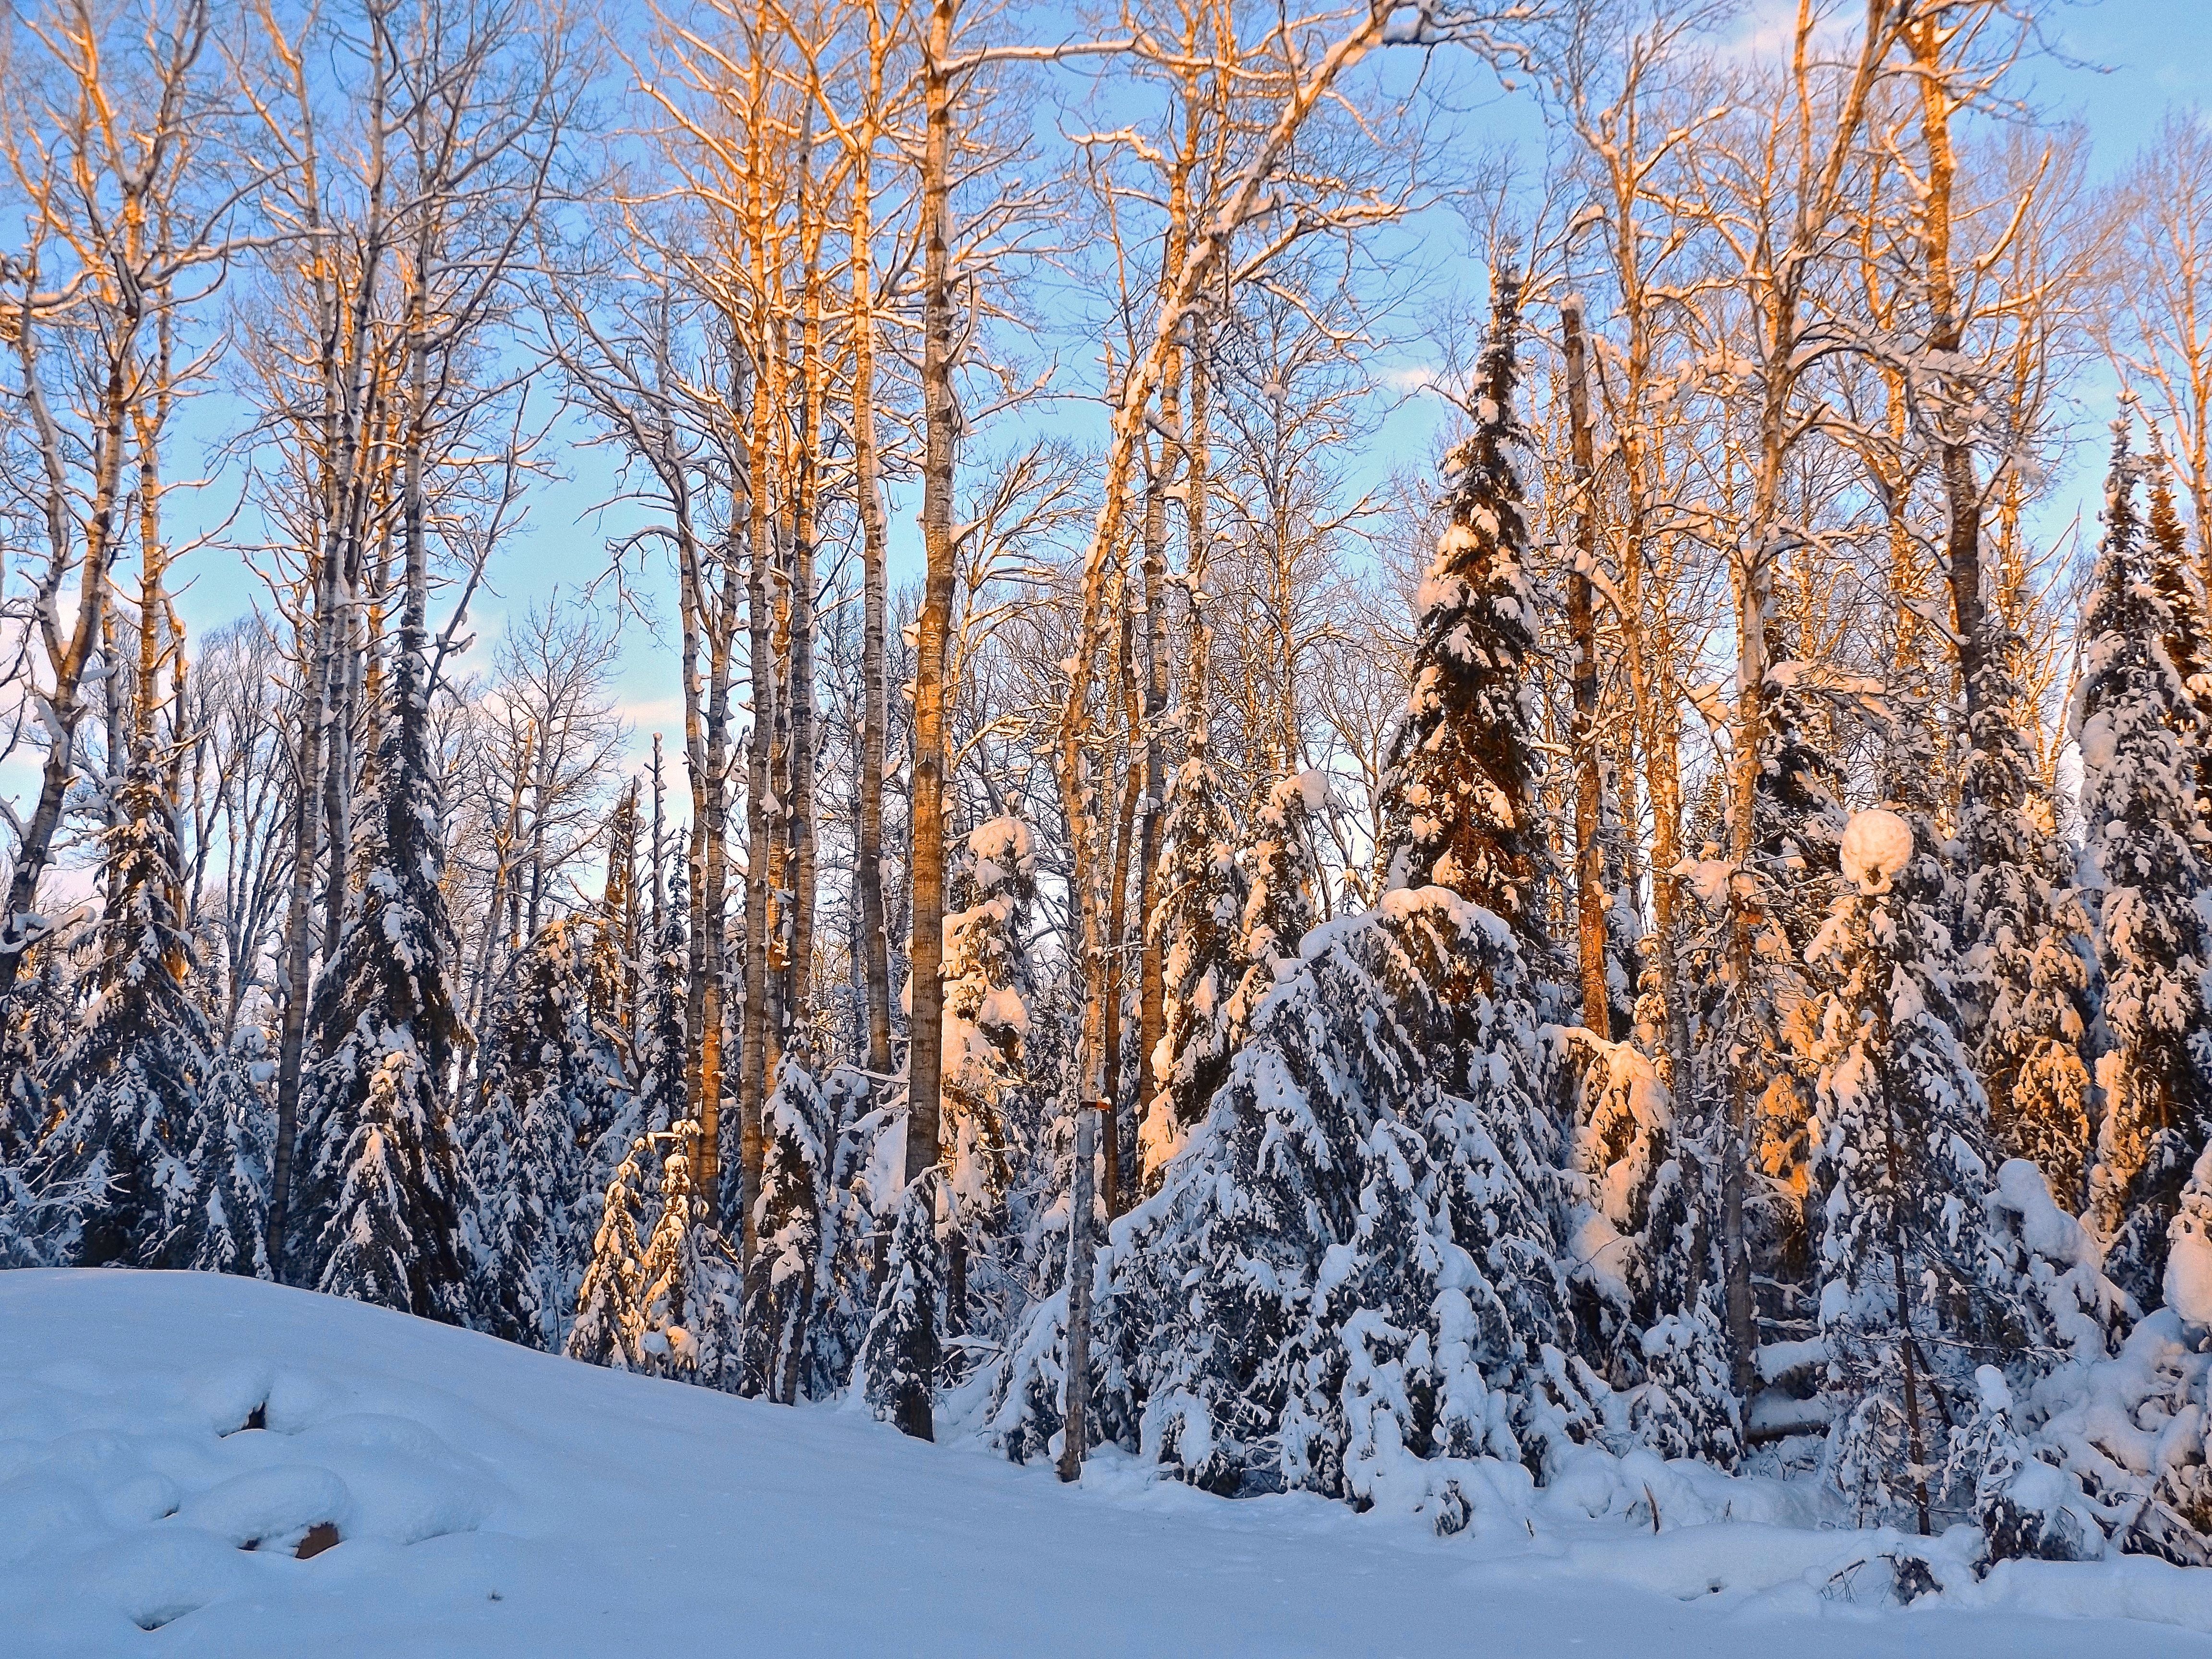
tree, nature, forest, outdoor, wilderness, branch, mountain, snow, cold, winter, plant, sunrise, sunlight, morning, frost, dawn, autumn, weather, frozen, blue, fir, season, ridge, trees, north, spruce, woodland, habitat, larch, ecosystem, january, biome, natural environment, woody plant, temperate coniferous forest, land plant, geological phenomenon